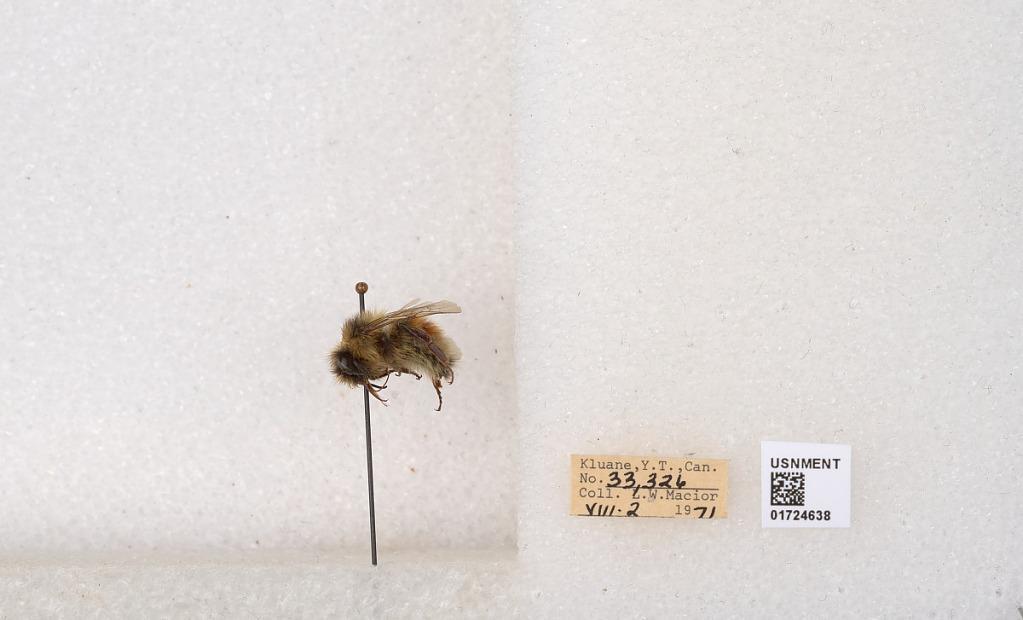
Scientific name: Bombus (Pyrobombus) sylvicola Kirby
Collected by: L. Macior
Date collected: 1971-8-2
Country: Canada
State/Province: Yukon Teritory
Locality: Kluane National Park and Reserve
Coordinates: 60.7493, -139.504